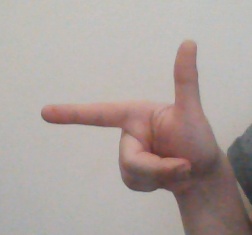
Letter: yaa